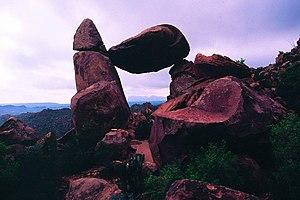
Le comté de Brewster, en anglais : Brewster County, est un comté des États-Unis, situé à l'ouest de l'État du Texas aux États-Unis. Fondé le 2 février 1887, son siège de comté est la ville d'Alpine. Selon le recensement des États-Unis de 2010, sa population est de 9 232 habitants, estimée, en 2017, à 9 337 habitants. Le comté a une superficie de 16 037,7 km², dont 16 015,7 km² en surfaces terrestres. Situé à la frontière avec le Mexique, le comté est baptisé en référence à Henry Percy Brewster, officier durant la révolution texane puis Secrétaire à la guerre de la république du Texas.